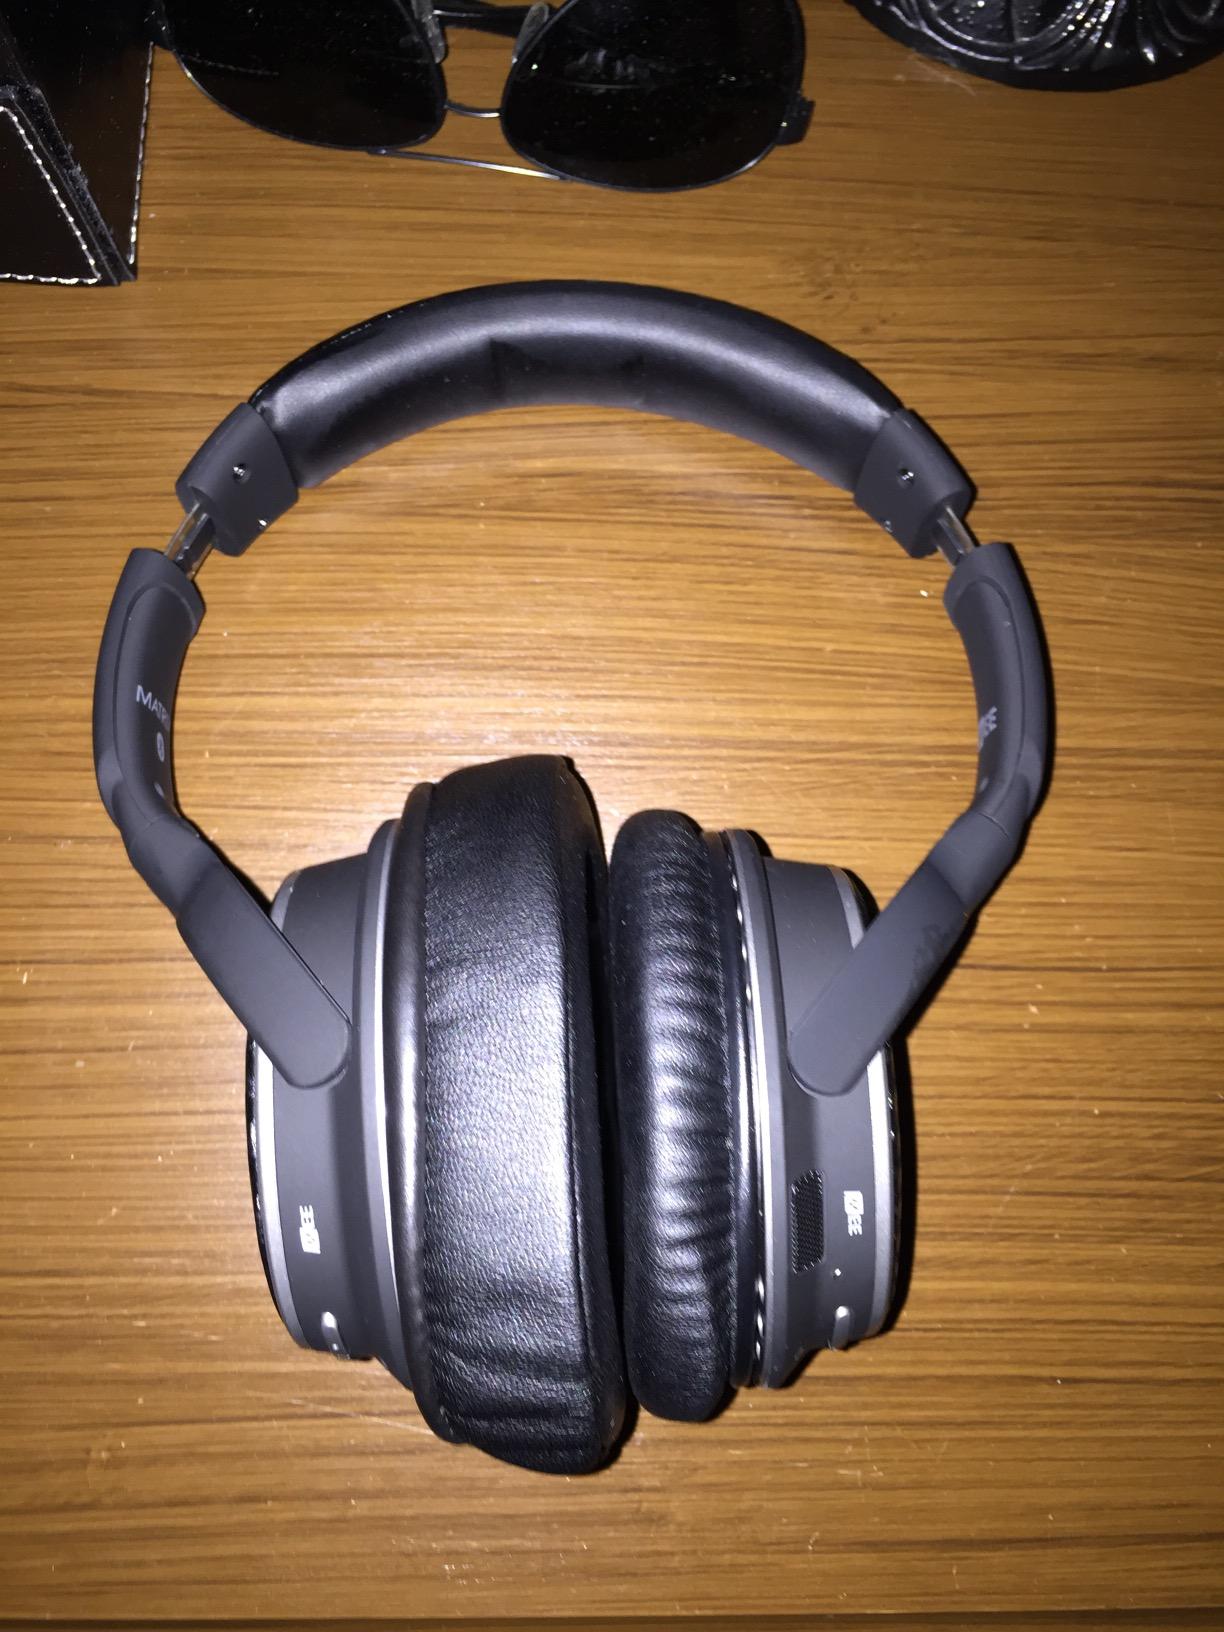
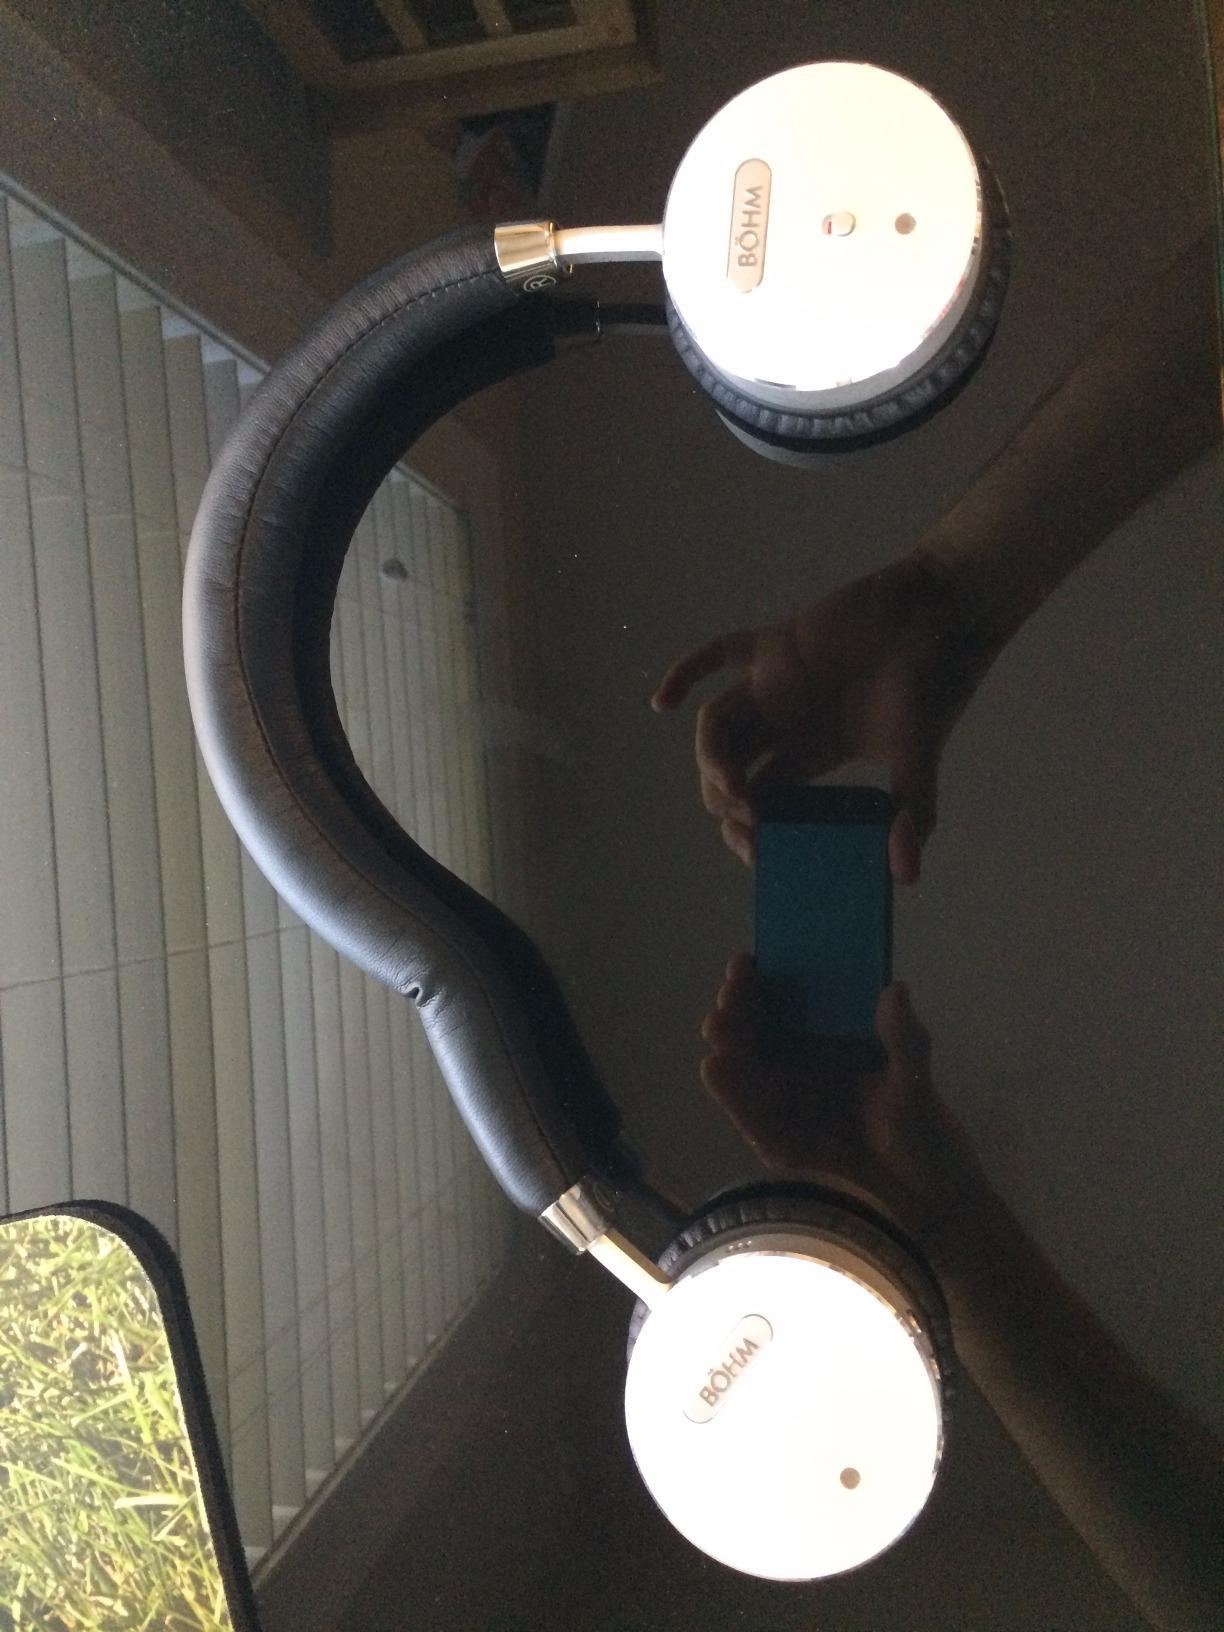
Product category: headphones
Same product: no